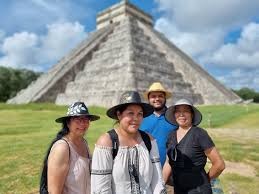
Landmark: Chichen Itza